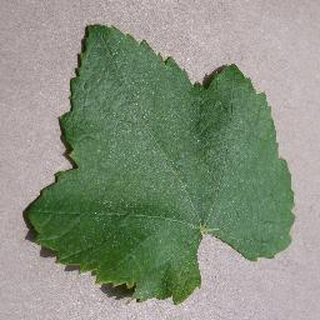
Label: healthy_grape